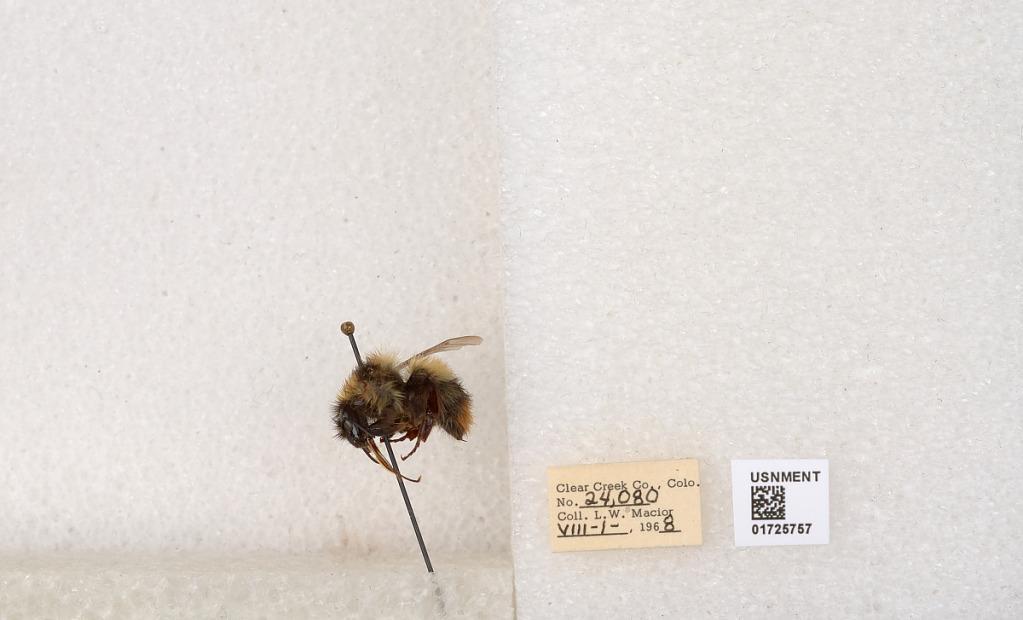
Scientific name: Bombus kirbyellus
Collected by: L. Macior
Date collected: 1968-8-1
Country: United States
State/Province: Colorado
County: Clear Creek
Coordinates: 39.6891, -105.644